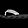
Label: Sandal